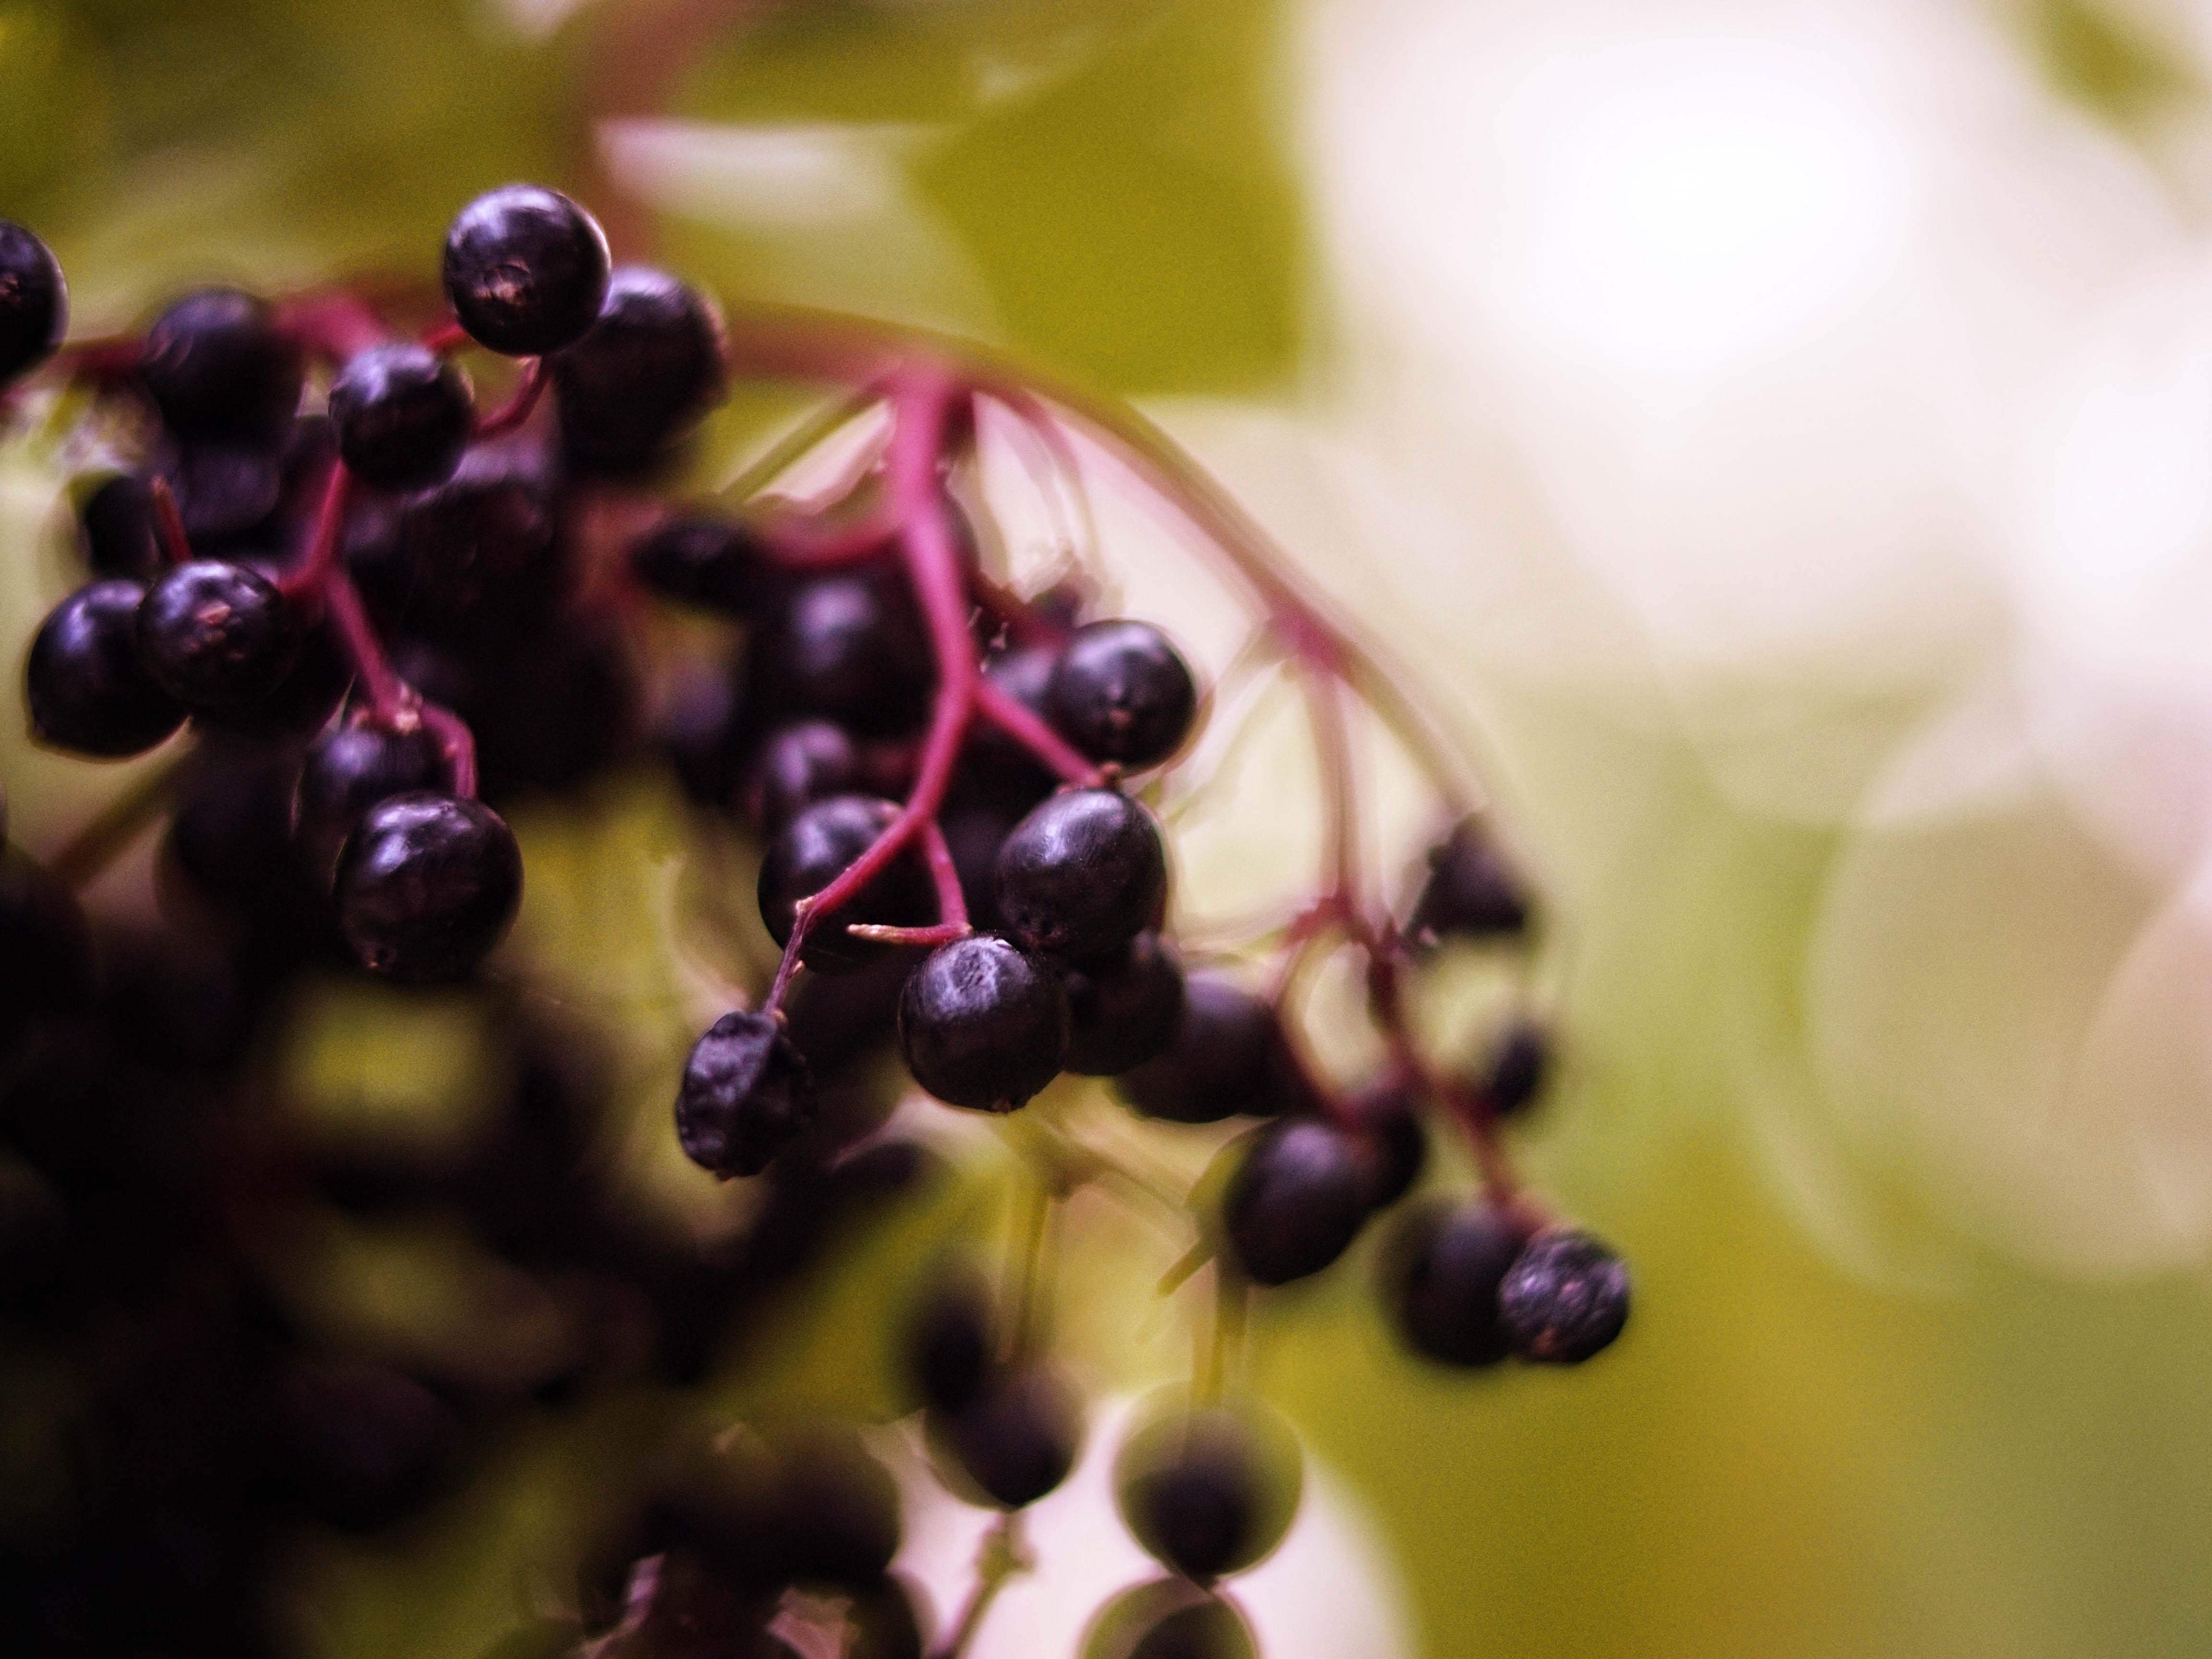
purple grapes on the vine
Relation: Visible, Meta